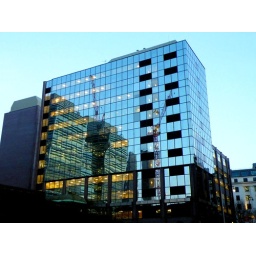
Cranes reflected in the mirrored glass of the office block that stands above Birmingham Snow Hill station. 24th February 2011.